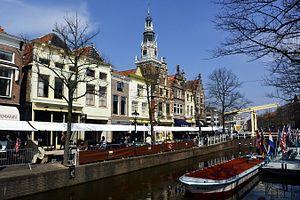
Alkmaar est une ville des Pays-Bas, en Hollande-Septentrionale, dans la région de Frise-occidentale.